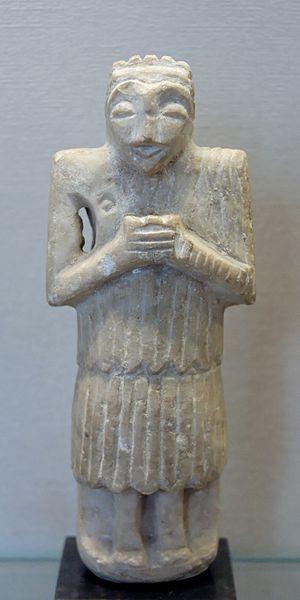
Figure d'orant, appelée l'«
Suse est une ancienne cité de l'Iran située dans le sud-ouest de ce pays, dans une plaine à environ 140 km à l'est du fleuve Tigre. Habitée dès la fin du Vᵉ millénaire av. J.‑C., elle fut durant la haute Antiquité une des principales villes de la civilisation élamite, puis aux Vᵉ – IVᵉ siècle av. J.-C. la capitale de l'Empire perse achéménide, et resta peuplée jusqu'au XVᵉ siècle de notre ère au moins. La ville iranienne de Shush qui se trouve à proximité, en a pris la suite depuis le milieu du XXᵉ siècle.